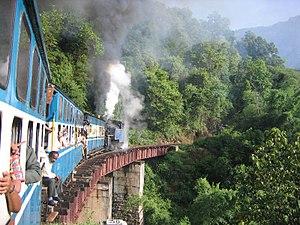
Cet article recense les sites inscrits au patrimoine mondial en Inde.